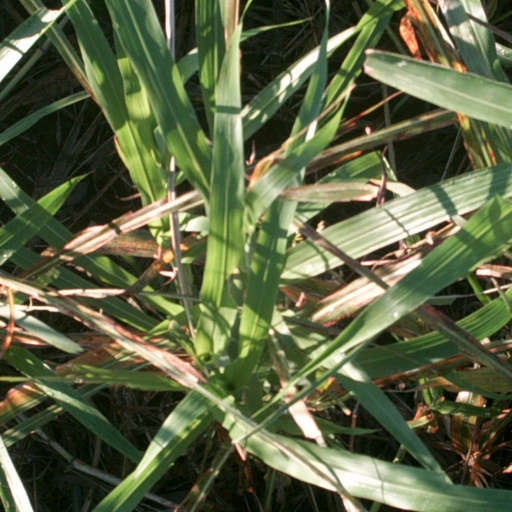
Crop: sorghum